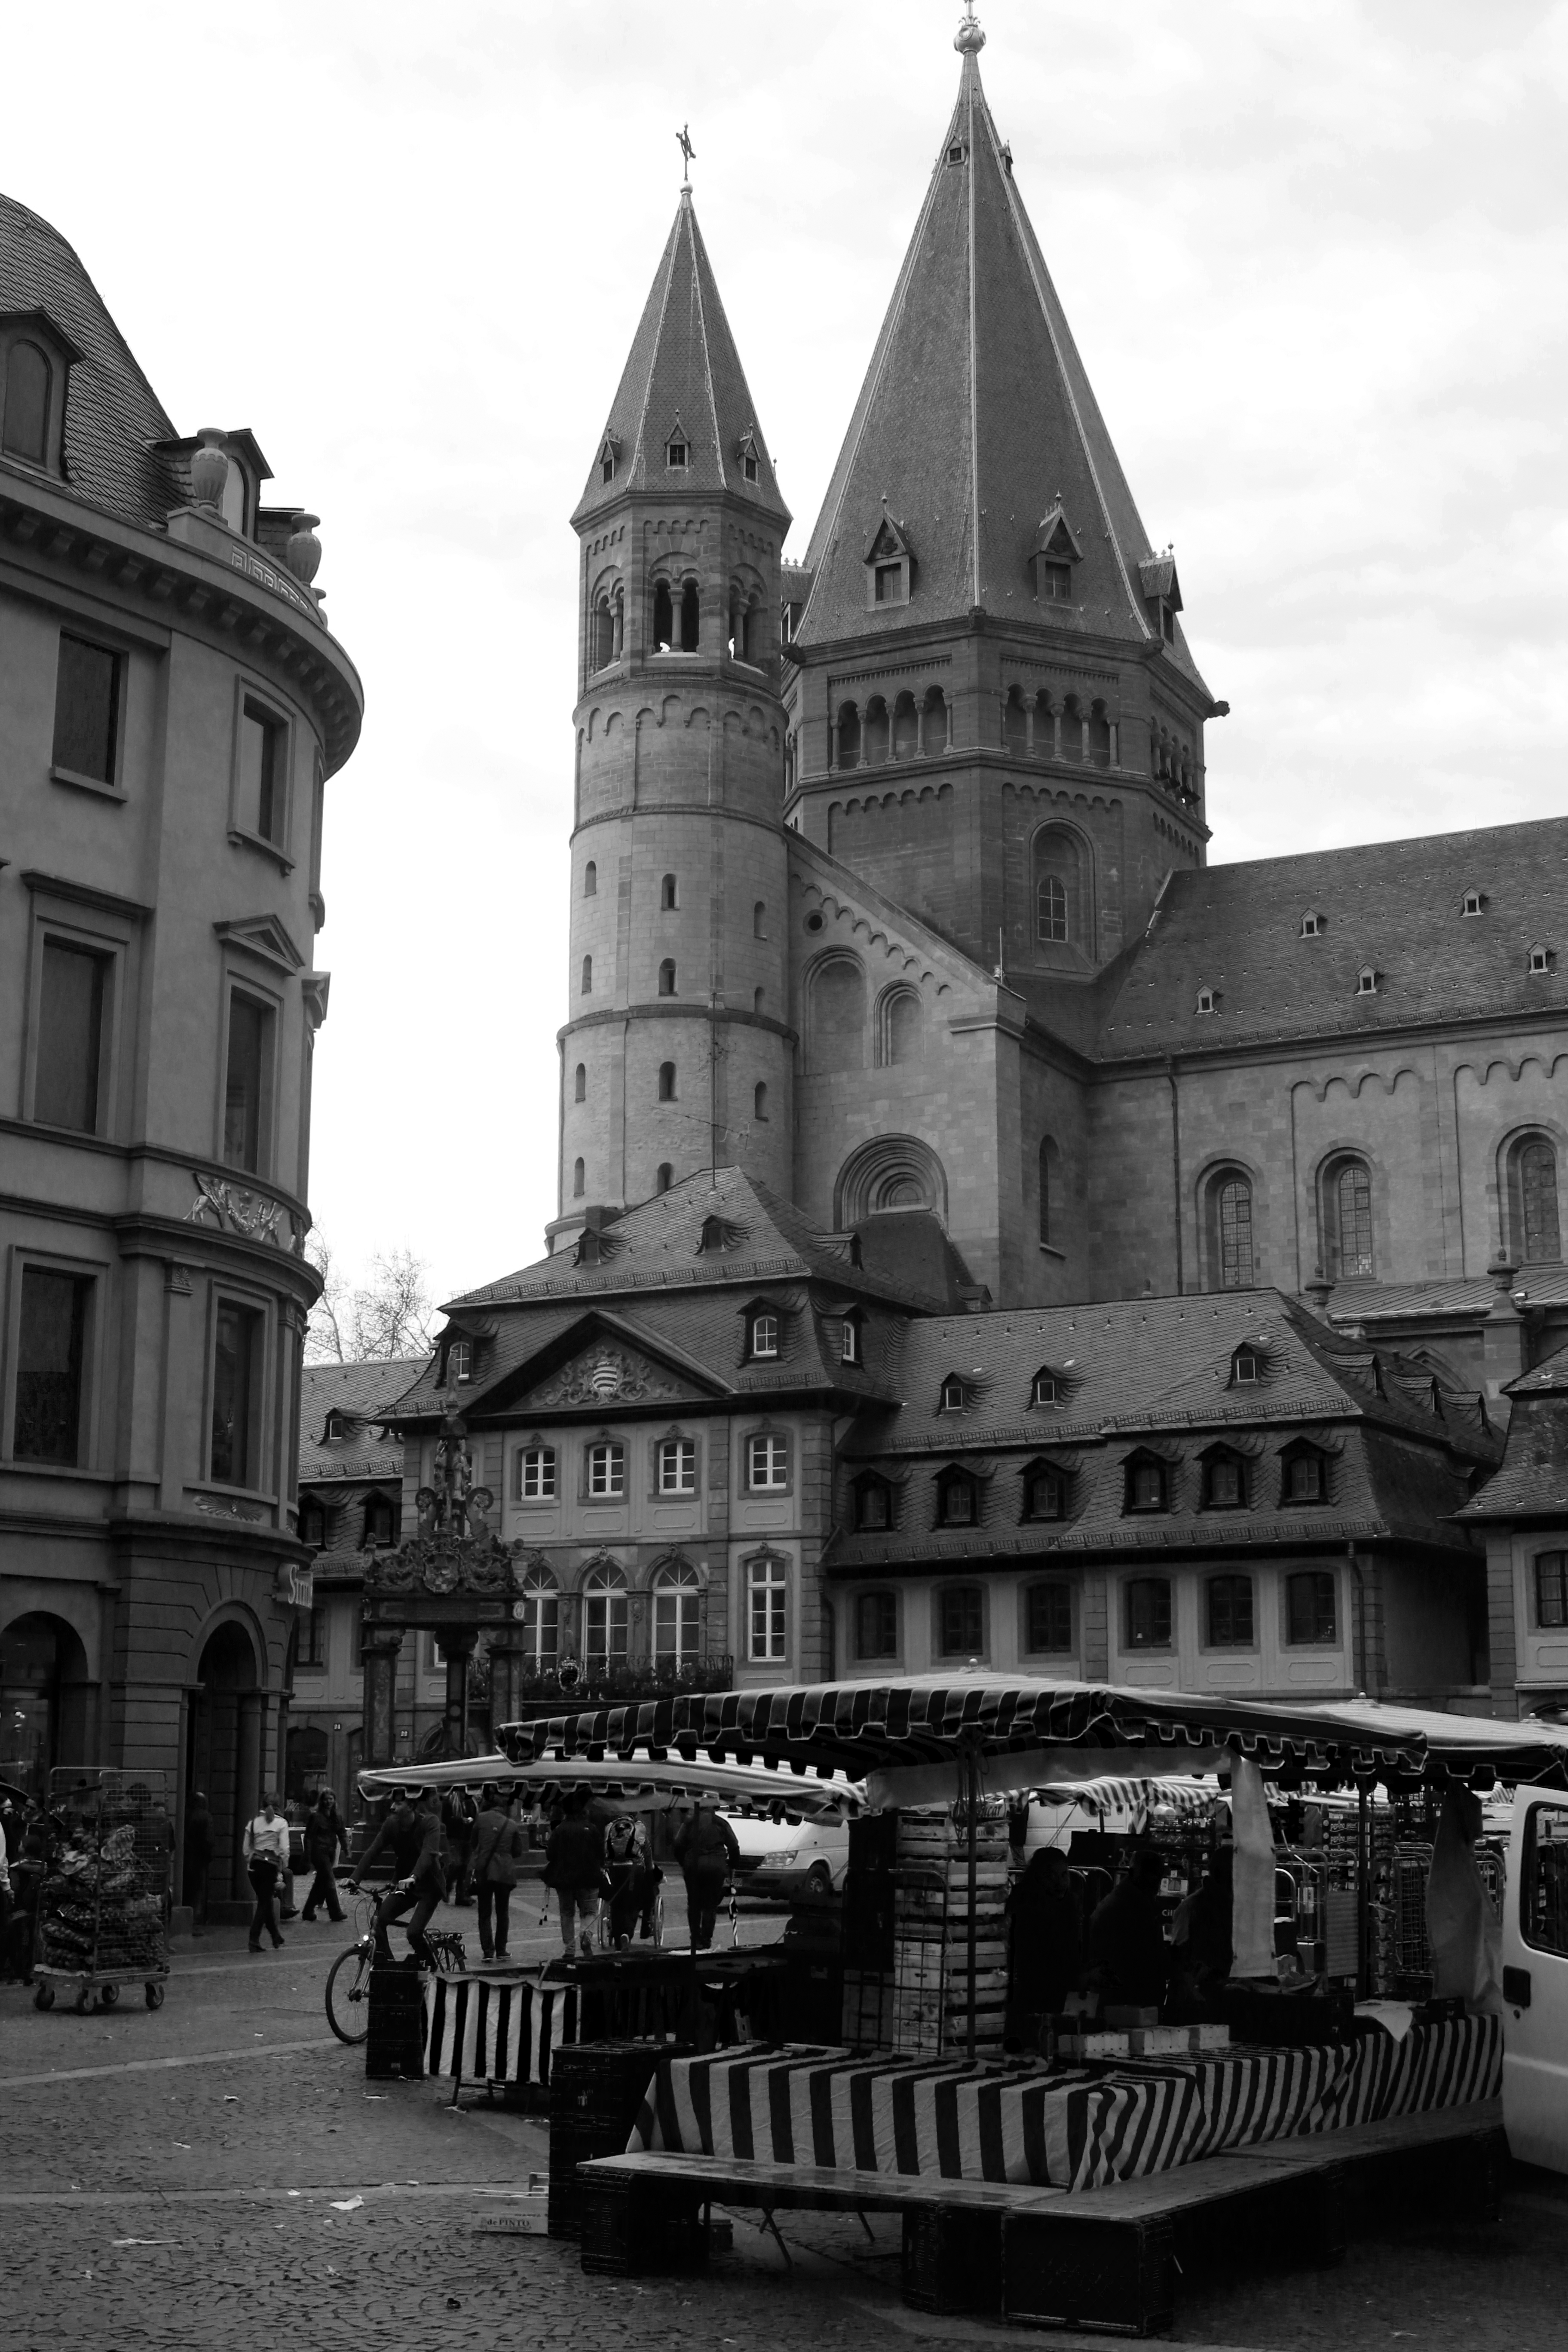
black and white, architecture, town, cityscape, landmark, monochrome, bw, blackandwhite, blackwhite, alemania, allemagne, sw, schwarzweiss, schwarzweis, germania, schwarzweissfotografie, schwarzweisfotografie, mainz, marktplatz, monochrome photography